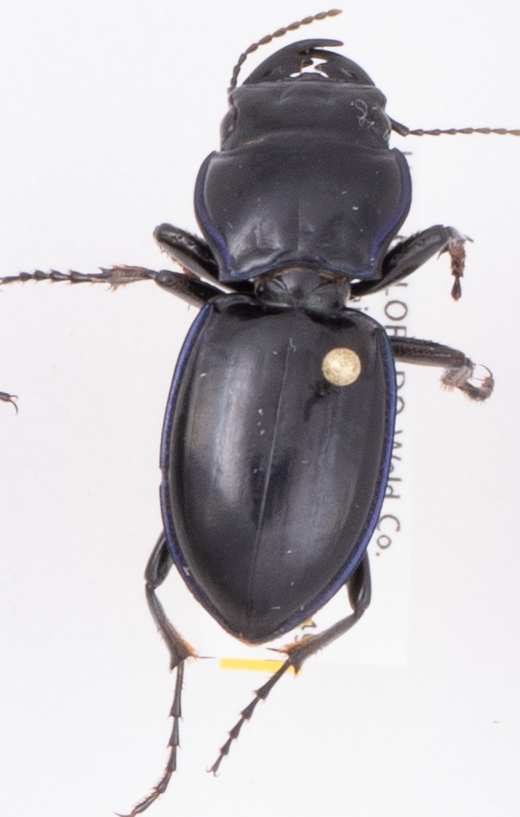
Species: Pasimachus elongatus
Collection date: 2018-06-21
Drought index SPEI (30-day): -0.572
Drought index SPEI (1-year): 0.128
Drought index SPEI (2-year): -0.288